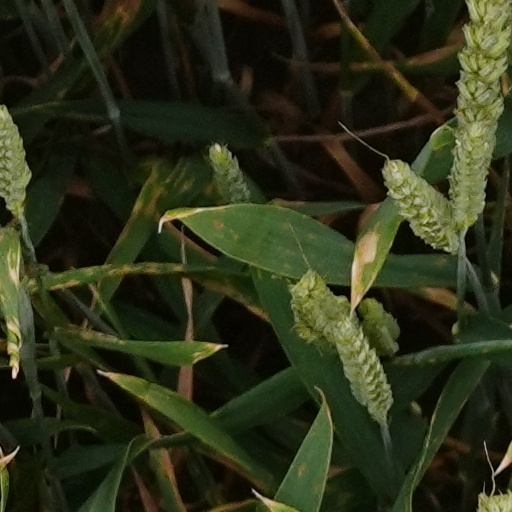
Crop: wheat